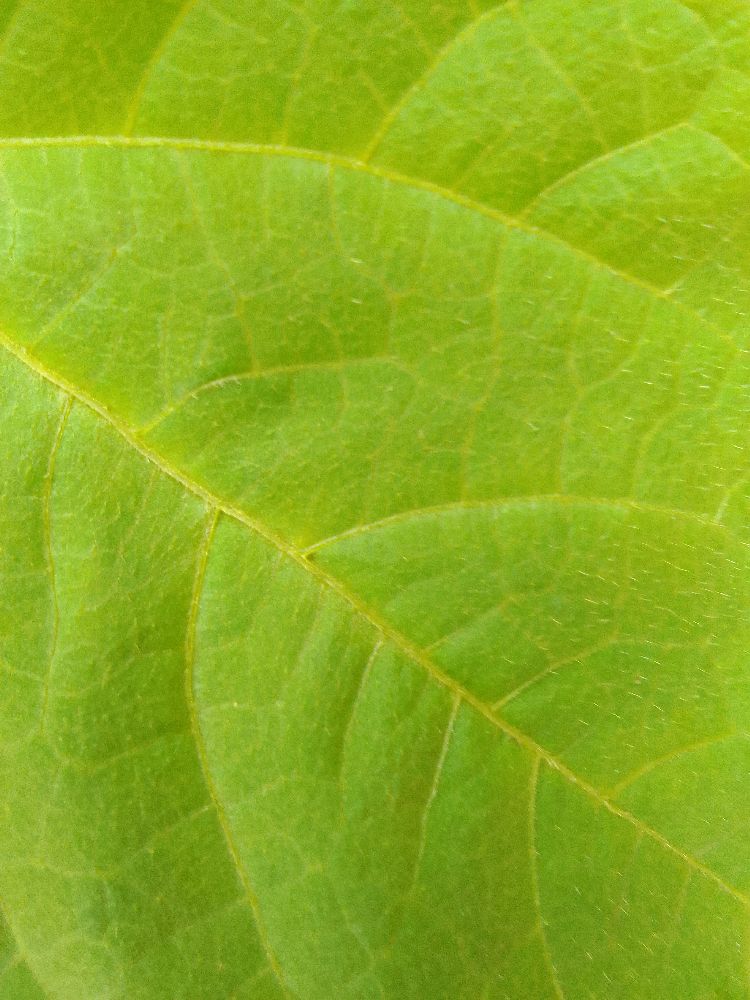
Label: healthy